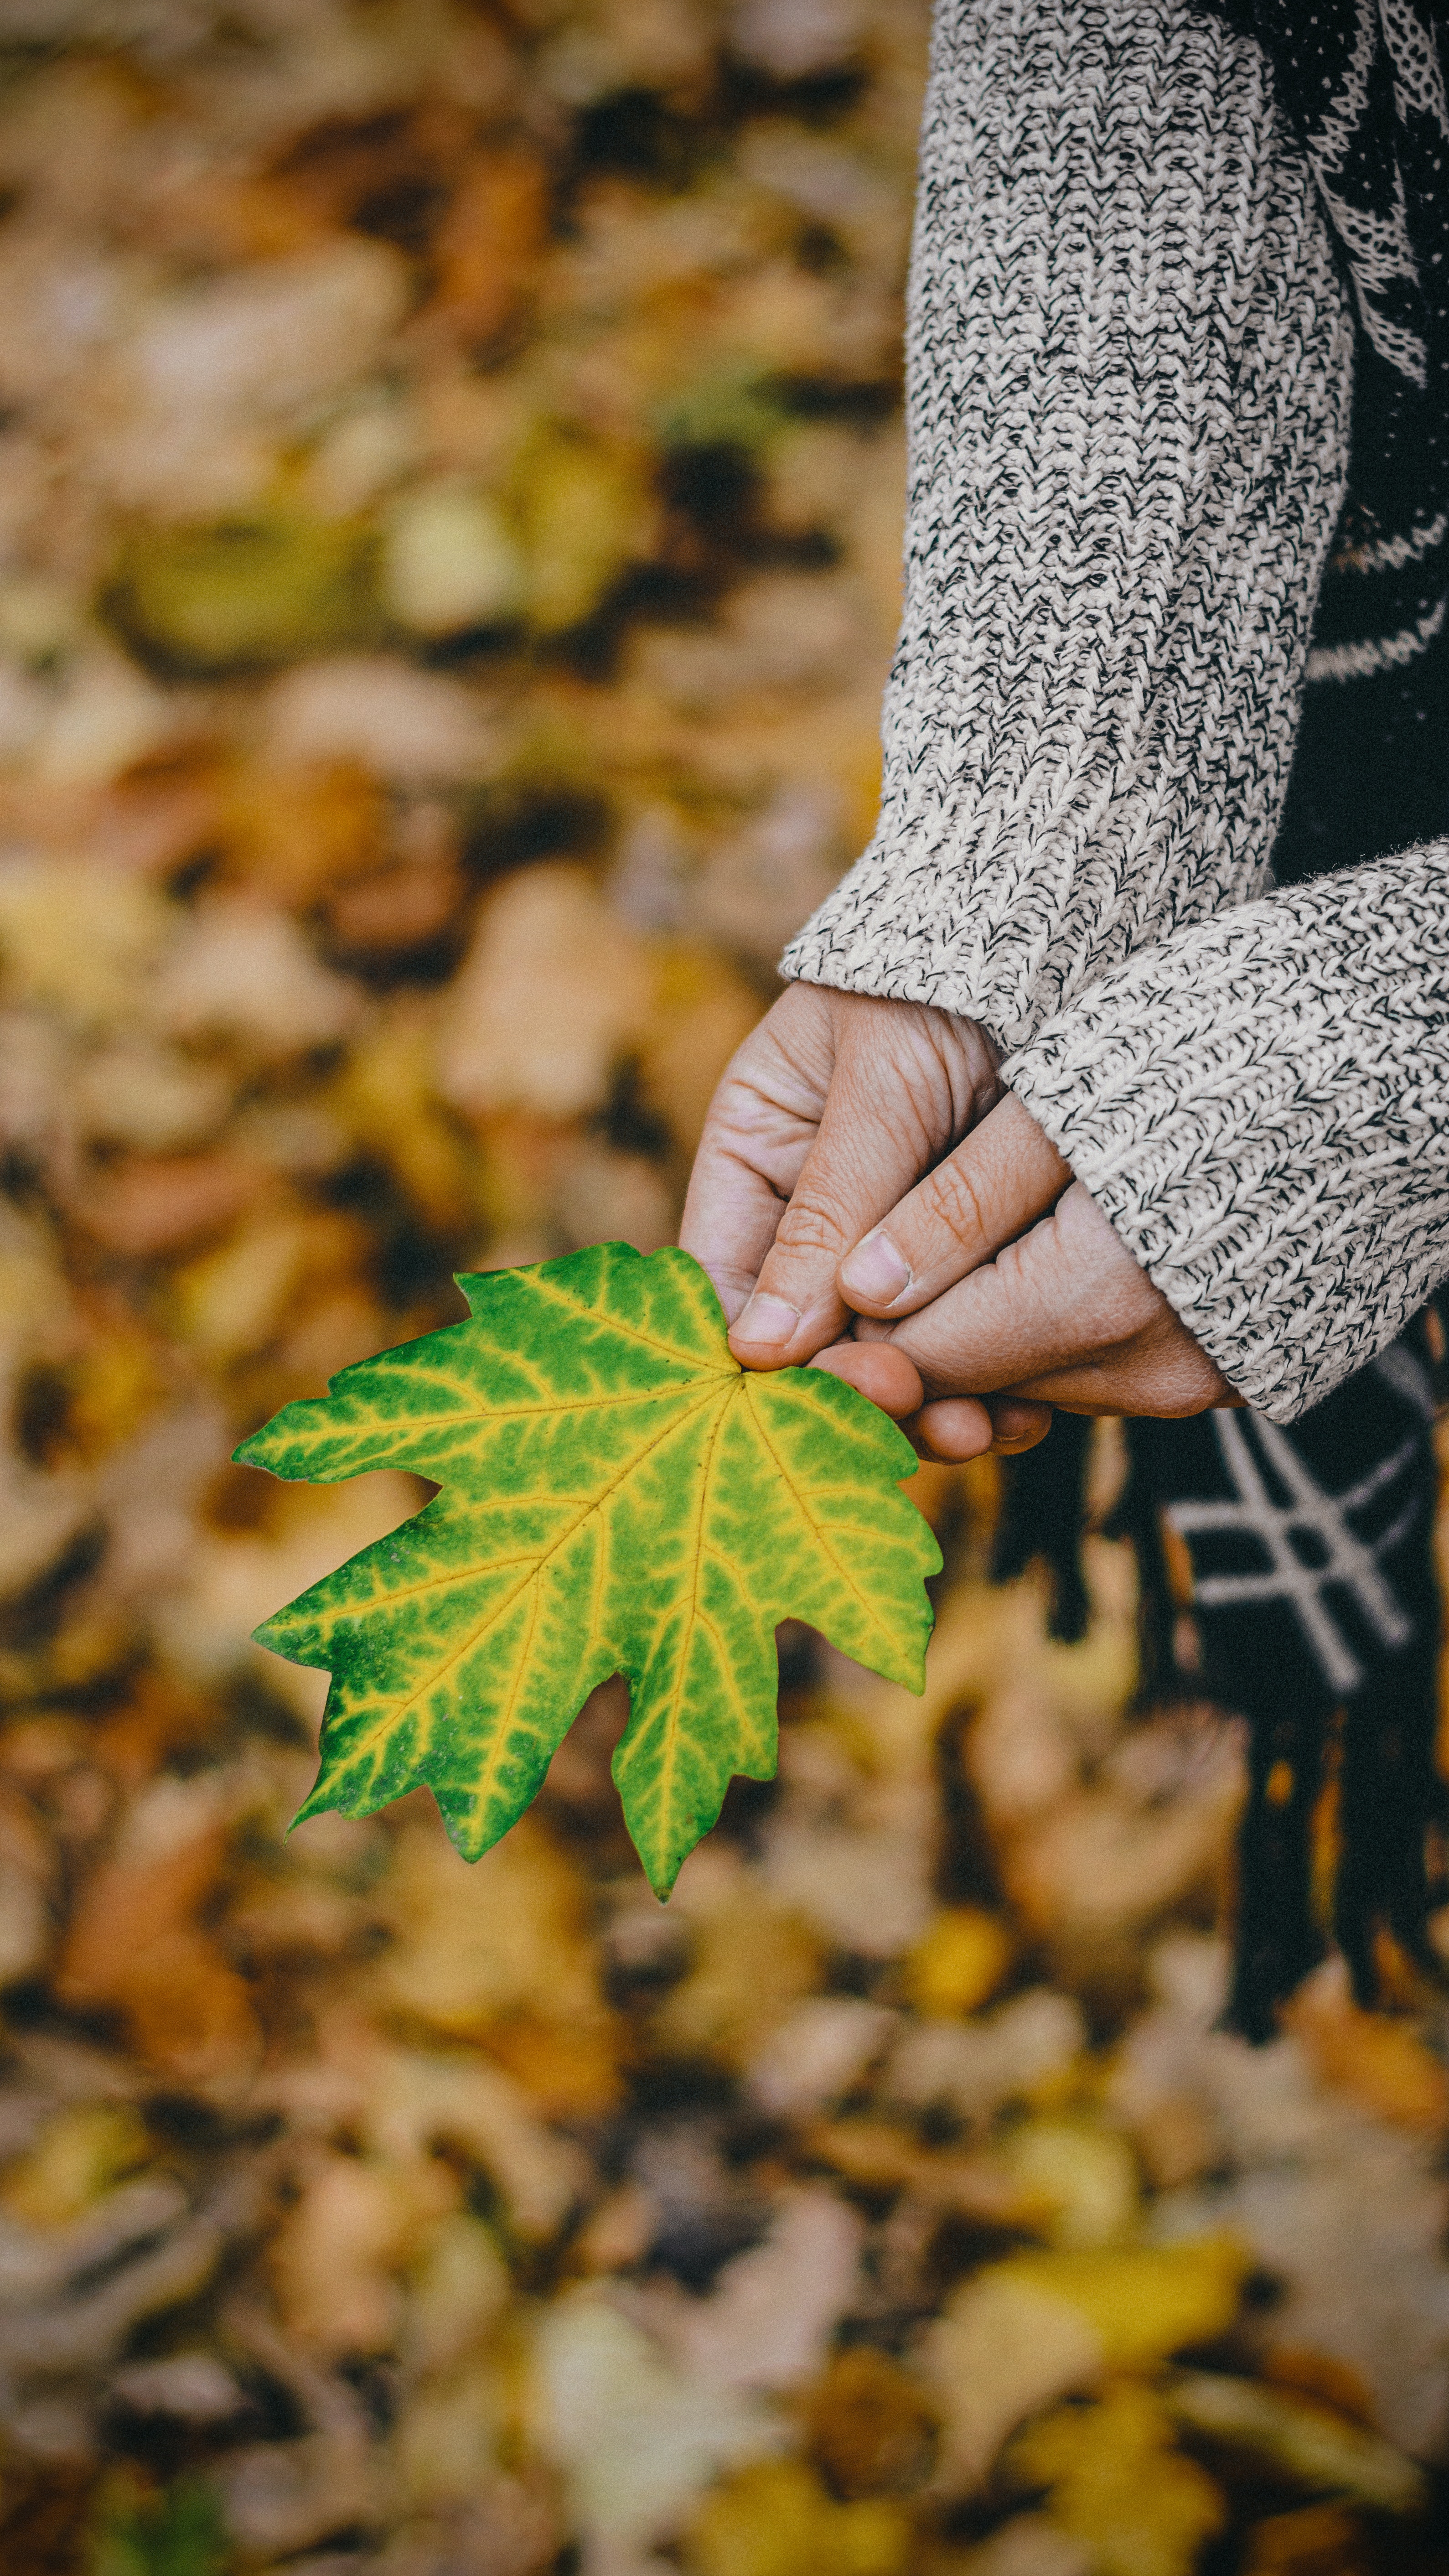
natural